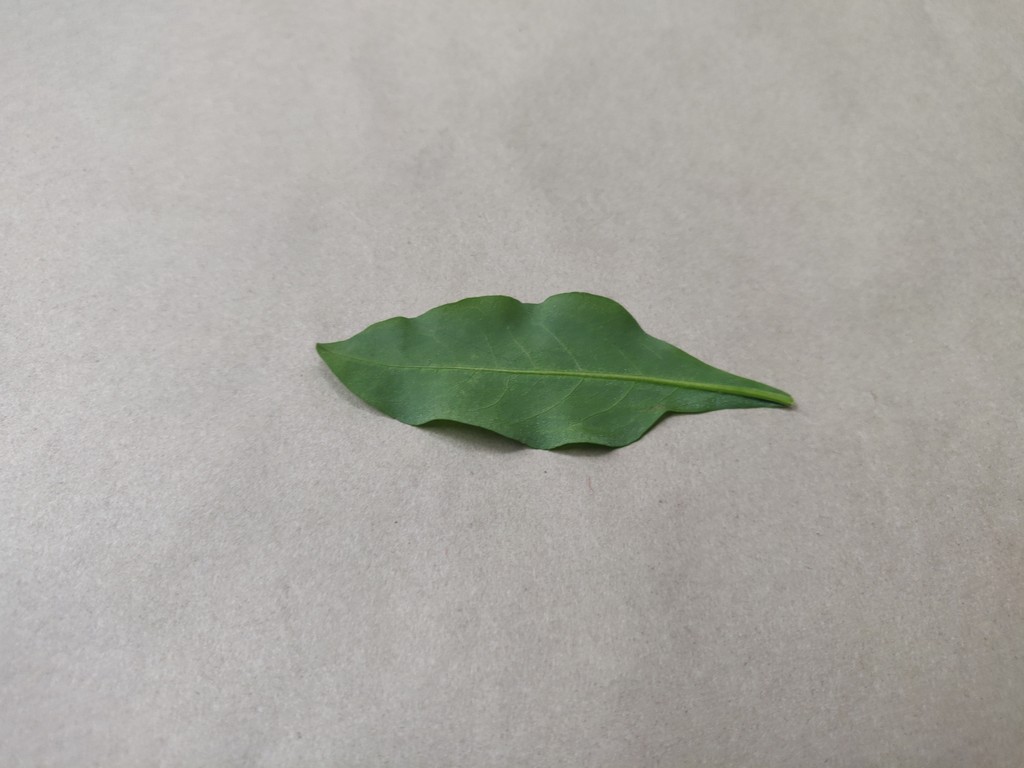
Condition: Healthy
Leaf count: single
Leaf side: back